Architecture of Madrid

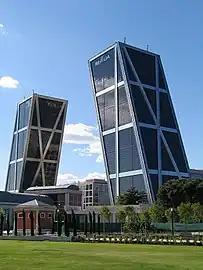
The Gate of Europe, completed in 1996, described as a perfect representation of "all that went wrong with Spain's rapid integration into capitalism".

In the last quarter of the 20th century skyscrapers appeared in the city such as Torre Picasso, designed by Minoru Yamasaki; Torres Blancas and Torre BBVA (both by Francisco Javier Sáenz de Oiza) and in the 1990s, the Gate of Europe, architects Philip Johnson and John Burgee. Moreover, in the 1990s construction was completed of the Cathedral of the Almudena. The National Auditorium of Music is a work of 1988.